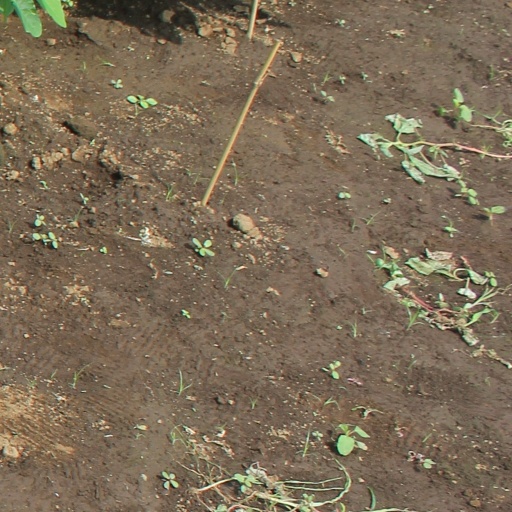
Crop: soybean